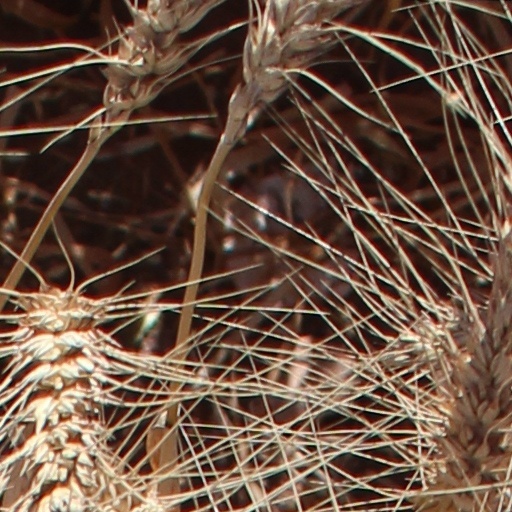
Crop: wheat